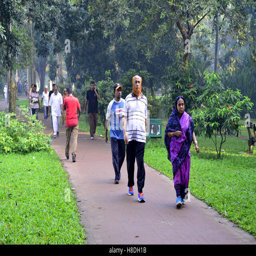
peoples are walking for good health at winter morning .